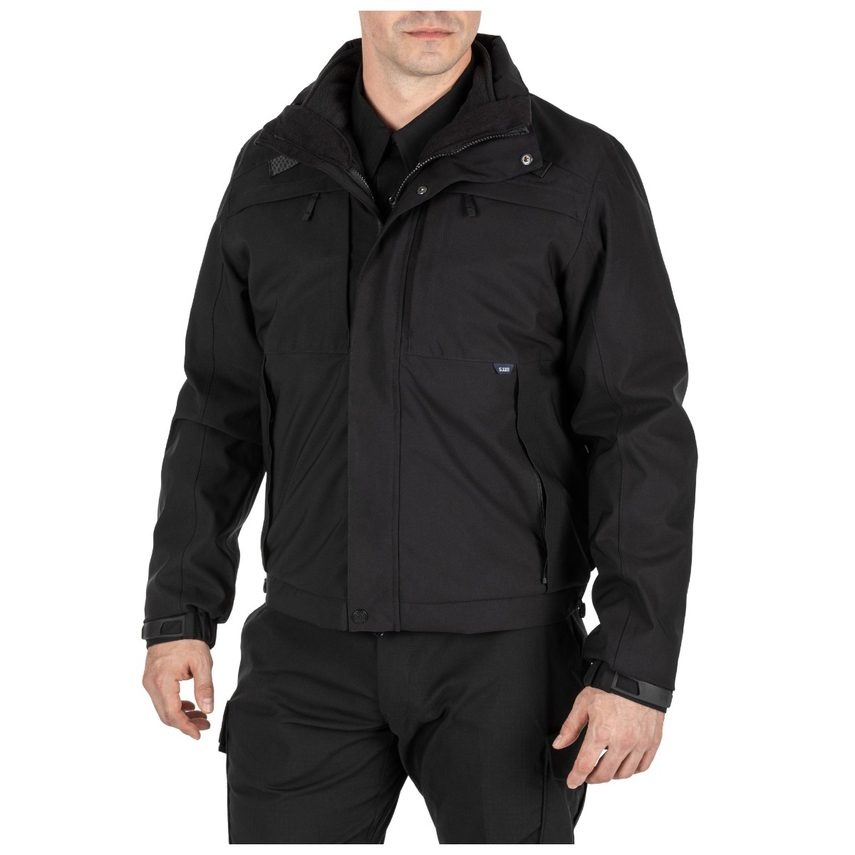
5.11 Tactical 5-IN-1 Duty Jacket 2.0 48360
5.11 Tactical 5-IN-1 Duty Jacket 2.0 48360 Compromise is not an option when lives and safety are on the line. Professionals need the best when working in the worst weather and conditions. That's why we've introduced our 5-in-1 Jacket 2.0. It's 8% lighter than its predecessor and much more flexible thanks to an outer shell of mechanical stretch polyester. The fully seam-sealed 10K waterproof and 10K breathable fabric with DWR provides Blood Borne Pathogen resistance. When it's pouring, cover up with the removable hood that can be rolled into the collar or stored in back pocket. A new Quixip® system on the sides offers enhanced ventilation and rapid firearm access. The two-piece setup's removable interior liner features zip-off sleeves and a side zipper to provide even more versatility. Tech fleece construction ensures years of service and, when coupled with the shock cord at the hem, keeps warmth in. Add a pair of document pockets on both layers, and you have the 5.11® answer to tough situations. Outer Jacket: 100% polyester, hardshell, 2L plain weave w/mechanical stretch, 5.2-oz., DWR, BBP Inner Jacket: 100% polyester tech fleece, 10.3-oz., anti-pilling Inner jacket overlays: 100% nylon 6 plain weave, 3.7-oz., W/R 10K/10K waterproof/breathable rating with Blood Borne Pathogen resistance Fully seam sealed Two-way center front zipper with external/internal storm flaps and chin guard Hood rolls/stores into the collar and is detachable with stash pocket at upper back body Mic loops Camera loop-in kit Left/right chest ReadyPocket™ Articulated sleeves with adjustable cuffs Quixip® system at side seams Front hand zipper pockets Adjustable hem with front internal shock cord system/tunneled elastic back Warm and breathable removable inner fleece jacket 5 pockets outer jacket and 5 pockets inner jacket EN 343: 2019 certified, Class 4-3-X Regular Imported UPC MPN SKU COLOR SIZE LENGTH 888579369441 48360-019-2XL-R 5-483600192XLR Black 2XL Regular 888579369502 48360-724-XL-R 5-48360724XLR Dark Navy XL Regular 888579359534 48360-724-M-R 5-48360724MR Dark Navy Medium Regular 888579369427 48360-019-L-R 5-48360019LR Black Large Regular 888579369410 48360-019-S-R 5-48360019SR Black Small Regular 888579372847 48360T-724-XL-T 5-48360T724XL Dark Navy XL Tall 888579359527 48360-019-M-R 5-48360019MR Black Medium Regular 888579369472 48360-724-XS-R 5-48360724XSR Dark Navy X-Small Regular 888579369533 48360-724-4XL-R 5-483607244XLR Dark Navy 4XL Regular 888579369489 48360-724-S-R 5-48360724SR Dark Navy Small Regular 888579372816 48360T-019-2XL-T 5-48360T0192XL Black 2XL Tall 888579372854 48360T-724-2XL-T 5-48360T7242XL Dark Navy 2XL Tall 888579372830 48360T-724-L-T 5-48360T724L Dark Navy Large Tall 888579369465 48360-019-4XL-R 5-483600194XLR Black 4XL Regular 888579372823 48360T-724-M-T 5-48360T724M Dark Navy Medium Tall 888579372793 48360T-019-L-T 5-48360T019L Black Large Tall 888579369403 48360-019-XS-R 5-48360019XSR Black X-Small Regular 888579369496 48360-724-L-R 5-48360724LR Dark Navy Large Regular 888579369458 48360-019-3XL-R 5-483600193XLR Black 3XL Regular 888579369434 48360-019-XL-R 5-48360019XLR Black XL Regular 888579369526 48360-724-3XL-R 5-483607243XLR Dark Navy 3XL Regular 888579372809 48360T-019-XL-T 5-48360T019XL Black XL Tall 888579372786 48360T-019-M-T 5-48360T019M Black Medium Tall 888579369519 48360-724-2XL-R 5-483607242XLR Dark Navy 2XL Regular
Brand: 5.11 Tactical
Category: Apparel & Accessories > Clothing > Uniforms > Military Uniforms